Réparsac

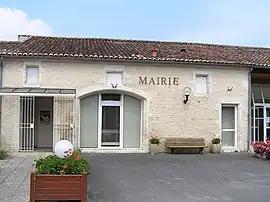
Town hall

Réparsac is a commune in the Charente department in southwestern France.